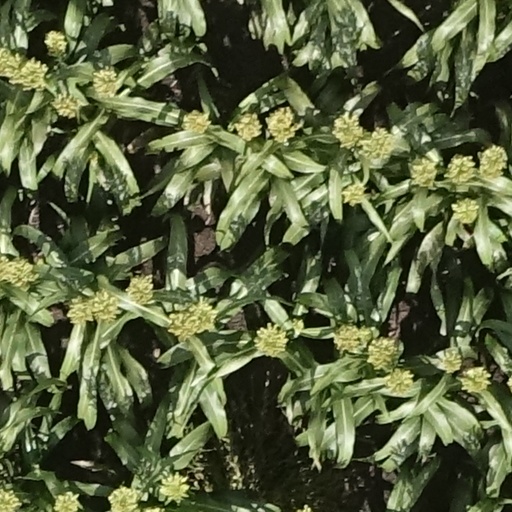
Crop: sorghum